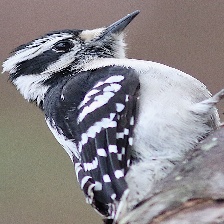
Species: DOWNY WOODPECKER
Scientific name: PICOIDES PUBESCENS